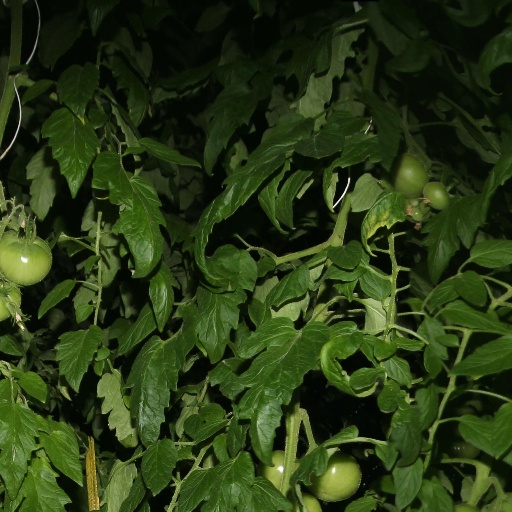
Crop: tomato